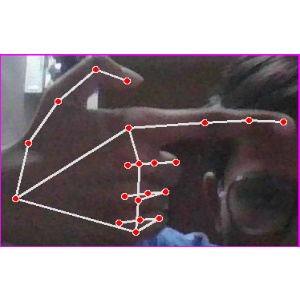
अक्षर: ब